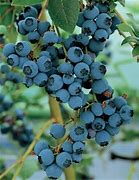
Label: blueberry